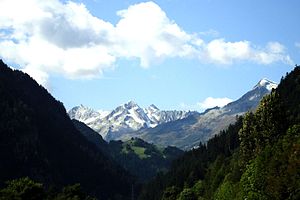
Witenwasserenstock
Leventina valley and Witenwasserenstock (centre)
Witenwasserenstock er et 3.082 meter højt bjerg mellem de schweiziske kantoner Valais og Uri, beliggende i de Lepontinske Alper. Den ligger tæt på, hvor grænserne mødes mellem kantonerne Valais, Uri og Ticino og det tresidede vandskel mellem Rhinens, Pos og Rhônes afvandingsområder.